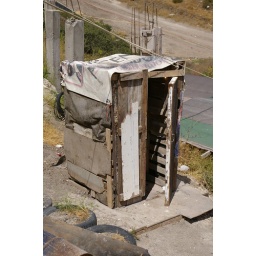
Site 14 outside Tecate Mexico building a house by the TKA students.